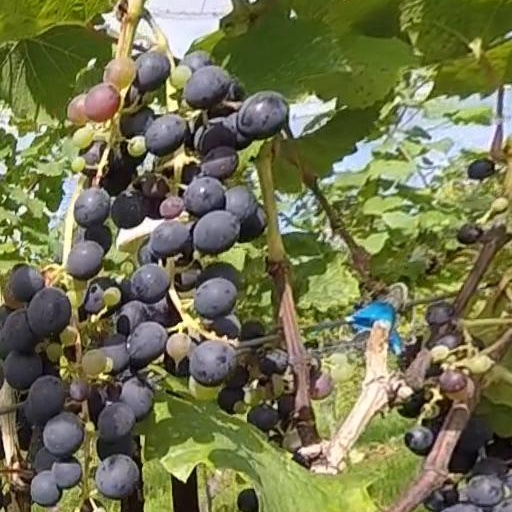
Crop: grape